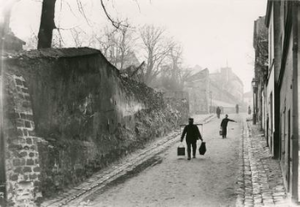
Séeberger frères, Le porteur d'eau de Montmartre